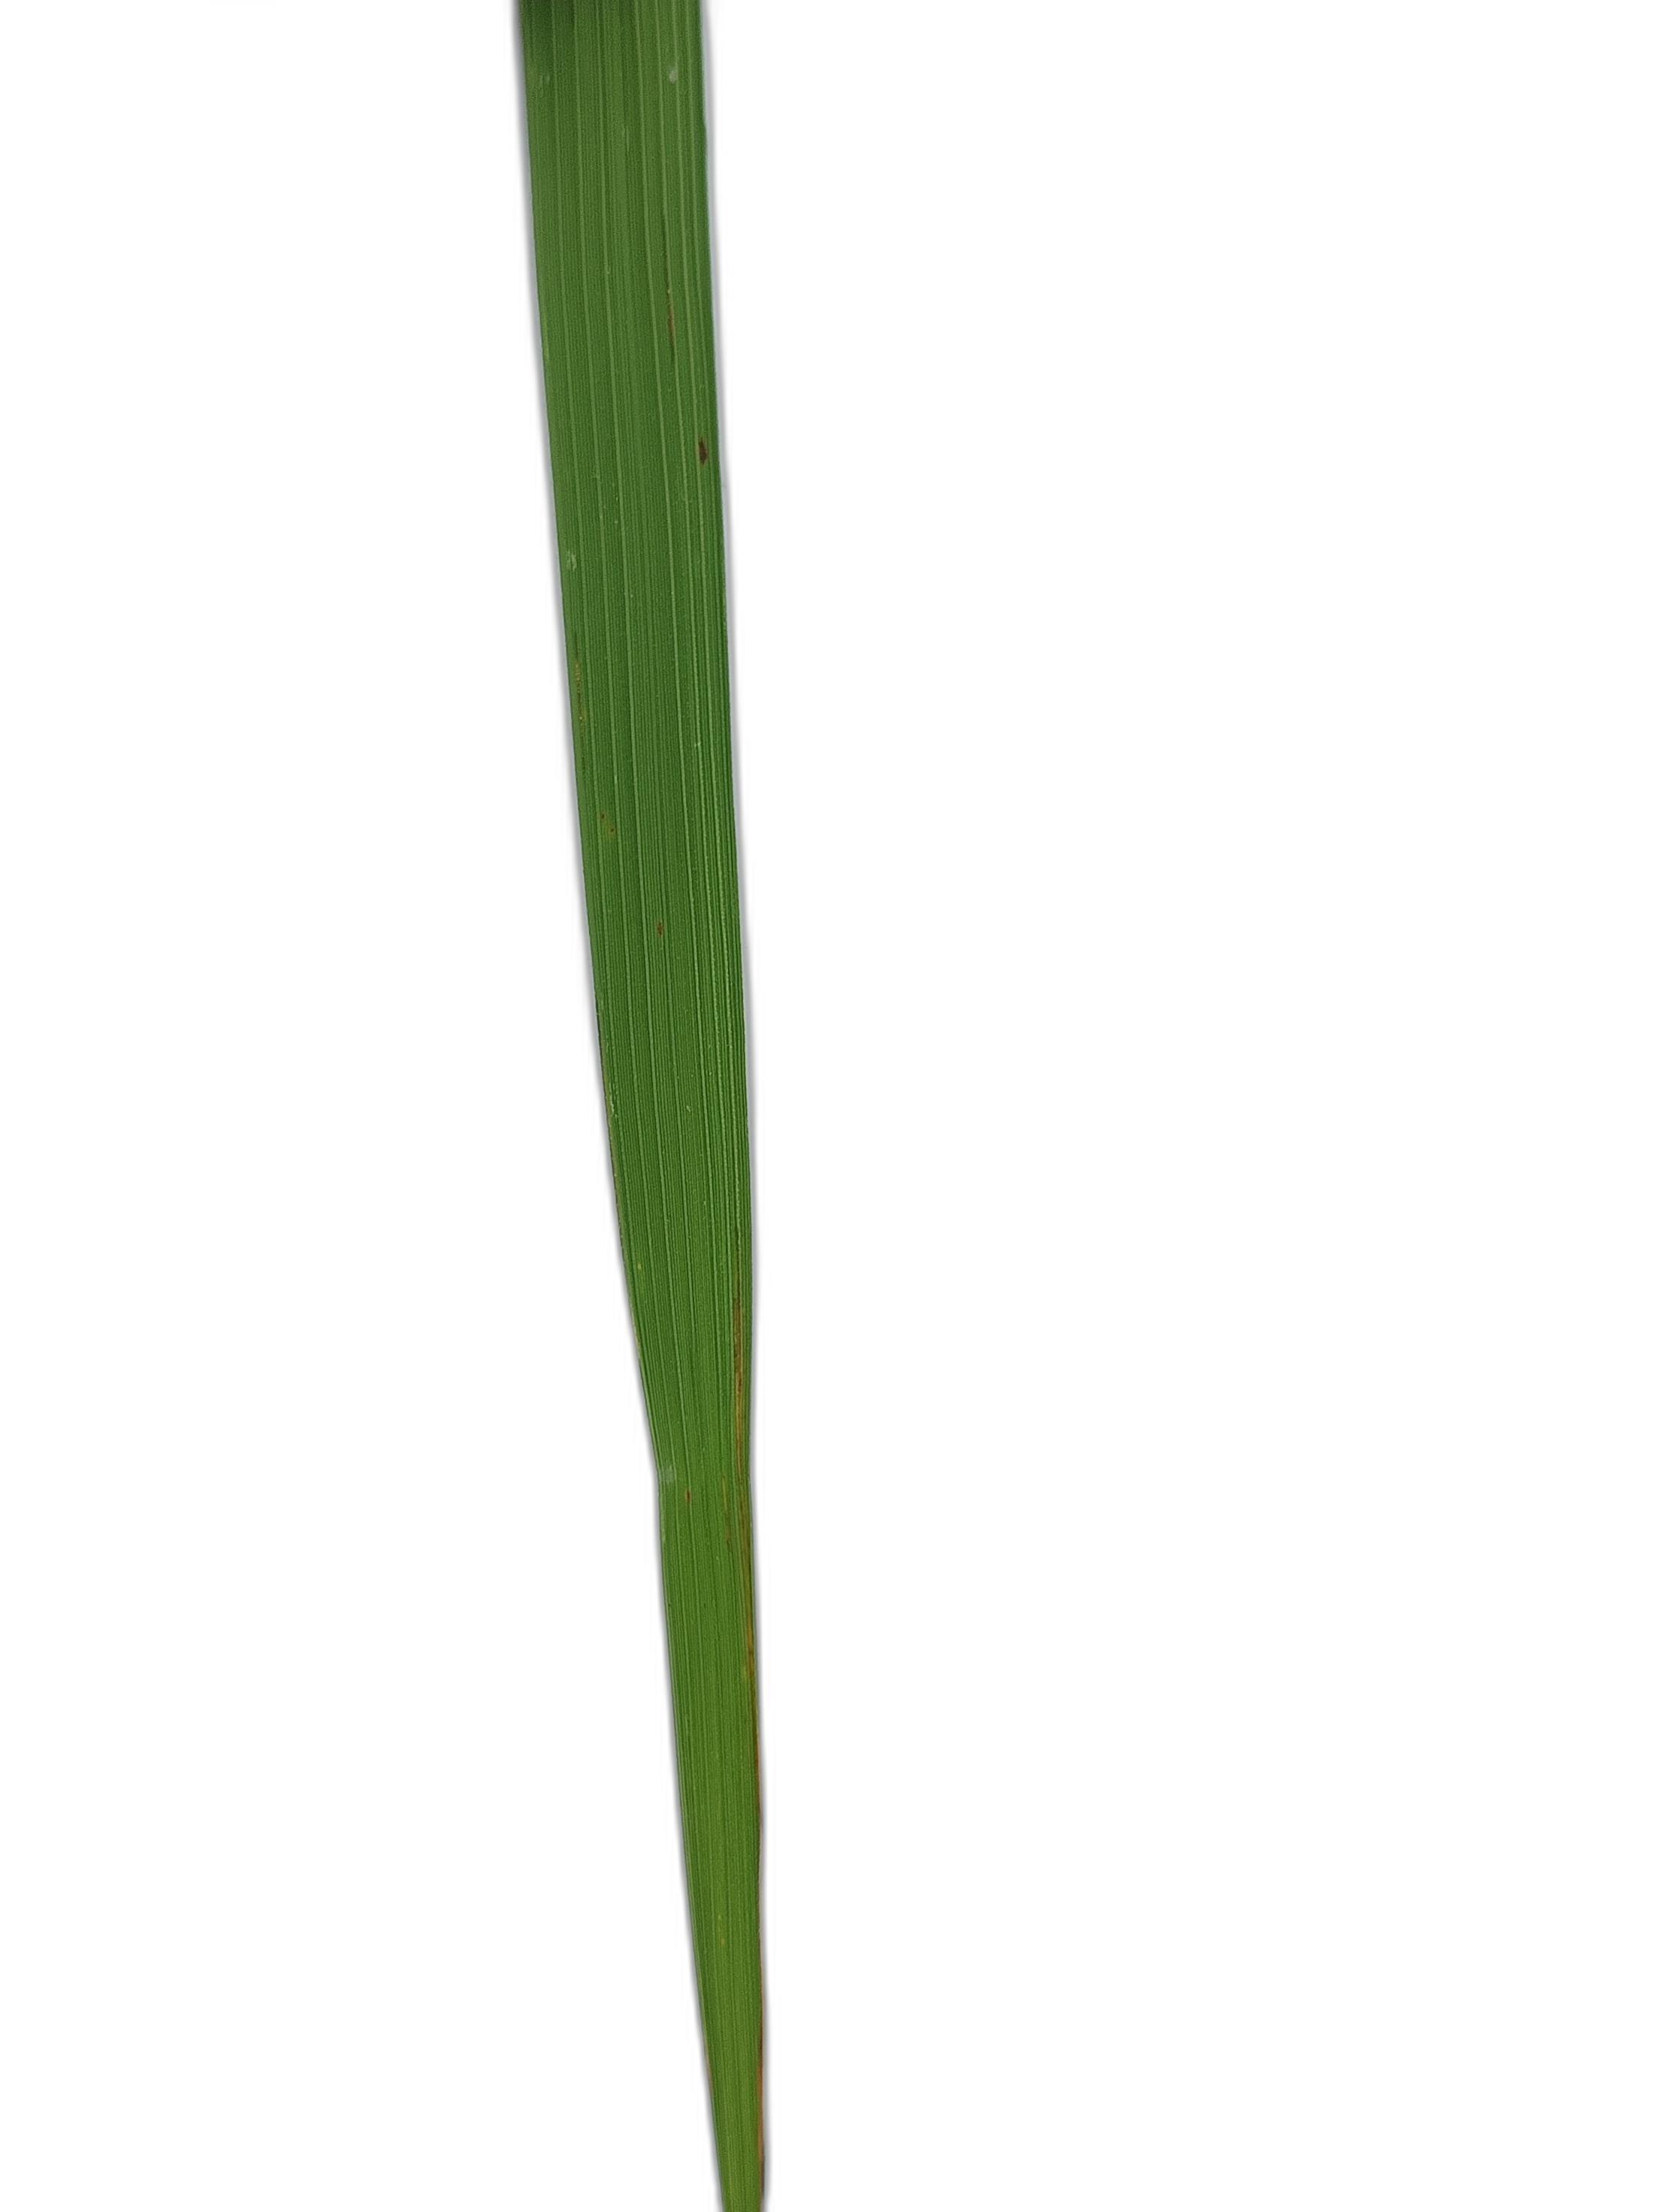
Label: Healthy